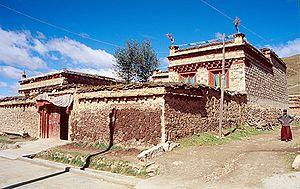
Le xian de Litang est un district administratif de la province du Sichuan en Chine. Il est placé sous la juridiction de la préfecture autonome tibétaine de Garzê. Litang est situé dans le Kham, à la frontière entre le Tibet central et la Chine des plaines.
La préfecture autonome tibétaine de Garzê est une division administrative du nord-ouest de la province du Sichuan en République populaire de Chine. Son chef-lieu est le xian de Kangding.
Cet article présente les faits saillants de l'histoire de la préfecture autonome tibétaine de Garzê.